Barry Manilow

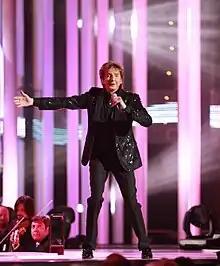
Manilow performing at the Nobel Peace Prize Concert, 2010

In January 2007, Manilow returned to New York City for three shows at Madison Square Garden. These included showing onscreen Manilow performing in one of his first television appearances, while the "live" Manilow played along onstage. In August, he played several shows on the east coast of the United States. Four more took place in December, half in the New York tri-state area in Uniondale and East Rutherford, and two in Cleveland and Detroit. Manilow launched another short tour in early 2008, visiting several large venues, including the Xcel Energy Center in St. Paul, Minnesota. A further album in the decades themed series, "The Greatest Songs of the Seventies", went on release September 18, 2007. "Barry Manilow: Songs from the Seventies", a PBS concert special based on the work, was taped in Brooklyn in October 2007. The show aired on PBS in December 2007 and was rebroadcast over New Year 2009. He appeared on "American Idol" on February 3, 2009, during Hollywood Week to give advice to the contestants.